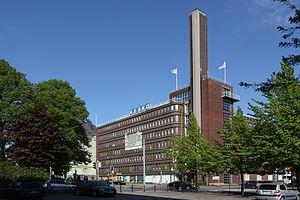
Kesko est une entreprise de grande distribution finlandaise fondée en 1940. Elle a son siège à Helsinki en Finlande.
Jalo Toivo Paatela est un architecte finlandais.